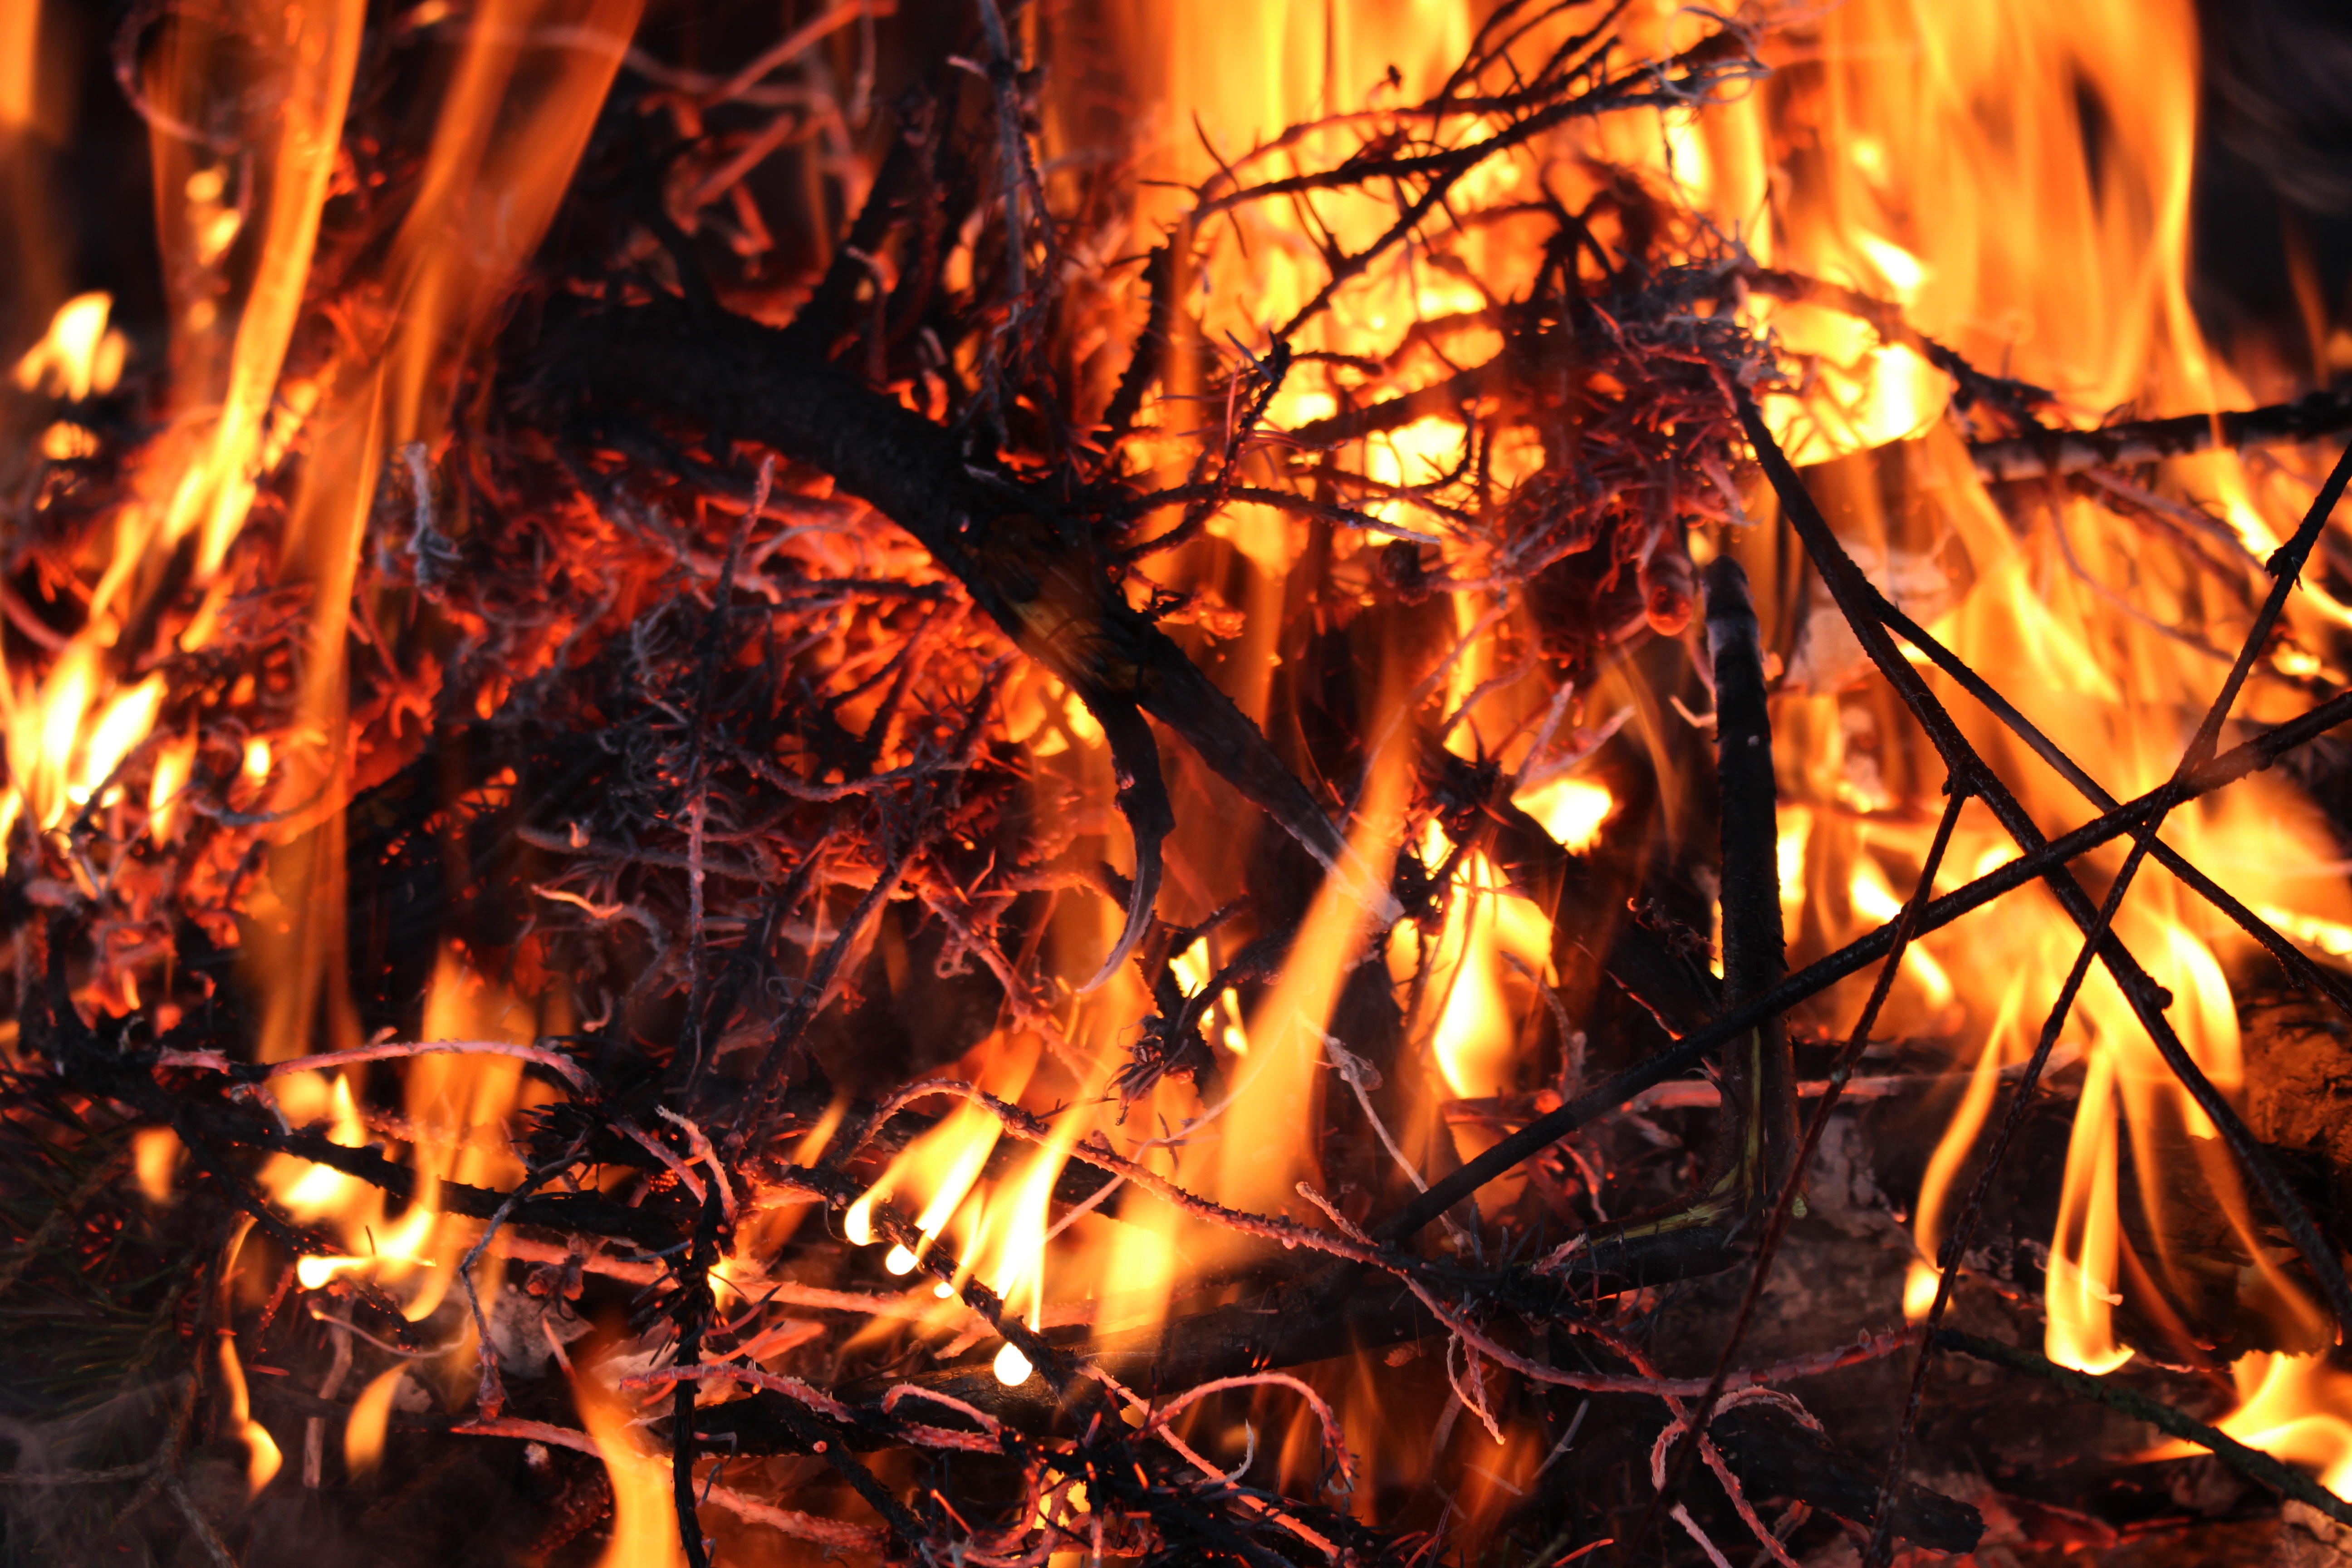
branch, wood, flame, fire, fireplace, ash, campfire, baking, bonfire, heat, burn, burning, flames, toasting